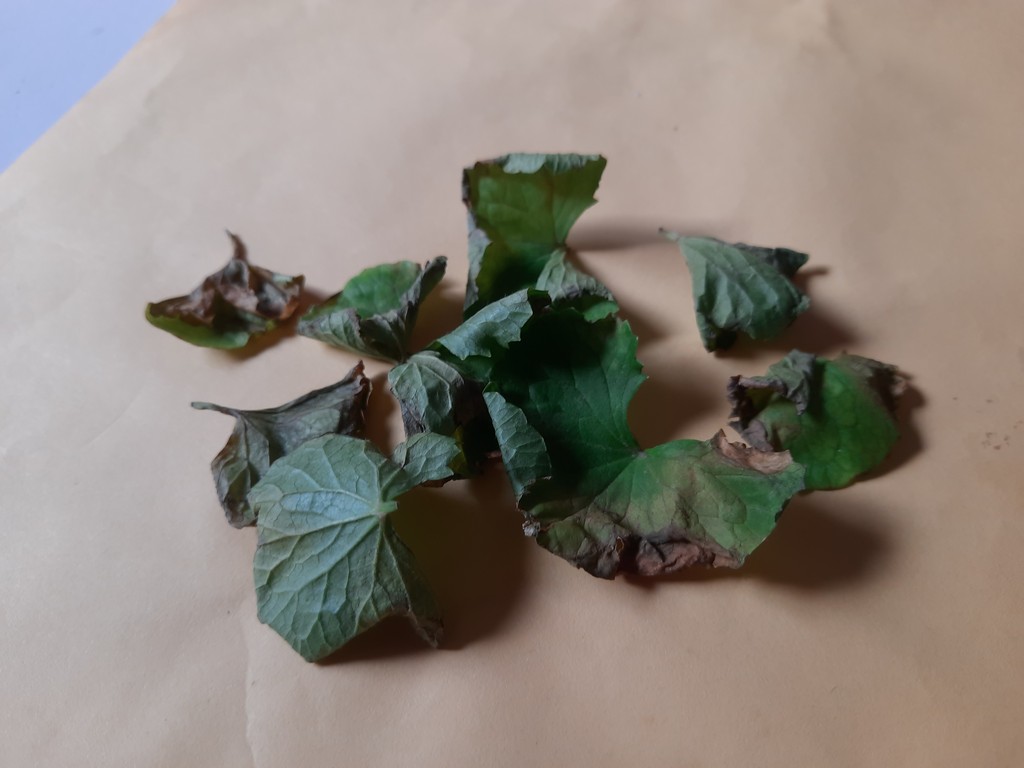
Label: Unhealthy